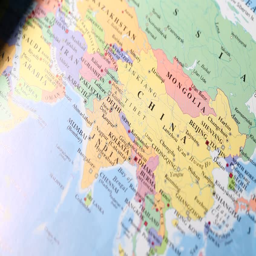
close up of a detailed world map